USS James E. Kyes

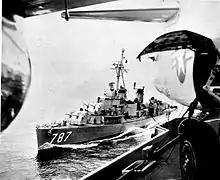
"James E. Kyes" refueling from , 1958

From 9 February 1954 to 12 March 1962, "James E. Kyes" deployed to the Far East on seven occasions. While operating with the 7th Fleet, she ranged the Orient from Japan and Korea to Southeast Asia and Australia and engaged in a variety of activities.